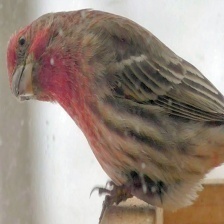
Species: HOUSE FINCH
Scientific name: HAEMORHOUS MEXICANUS
ImageNet parent category: house_finch